Answer in natural language. How many TVStands are visible in the scene? Choose between the following options: 3, 0, 2, 1 or 4
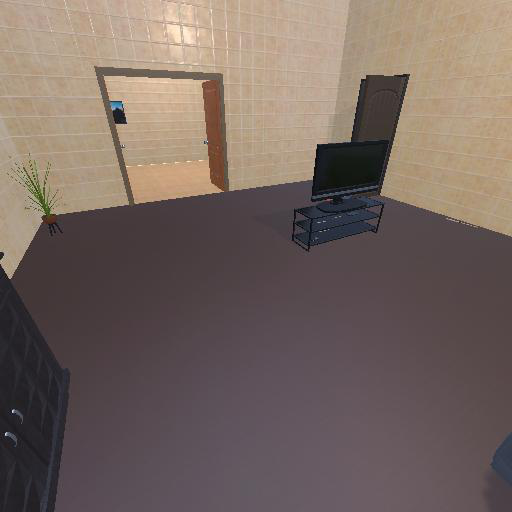
<answer>1</answer>